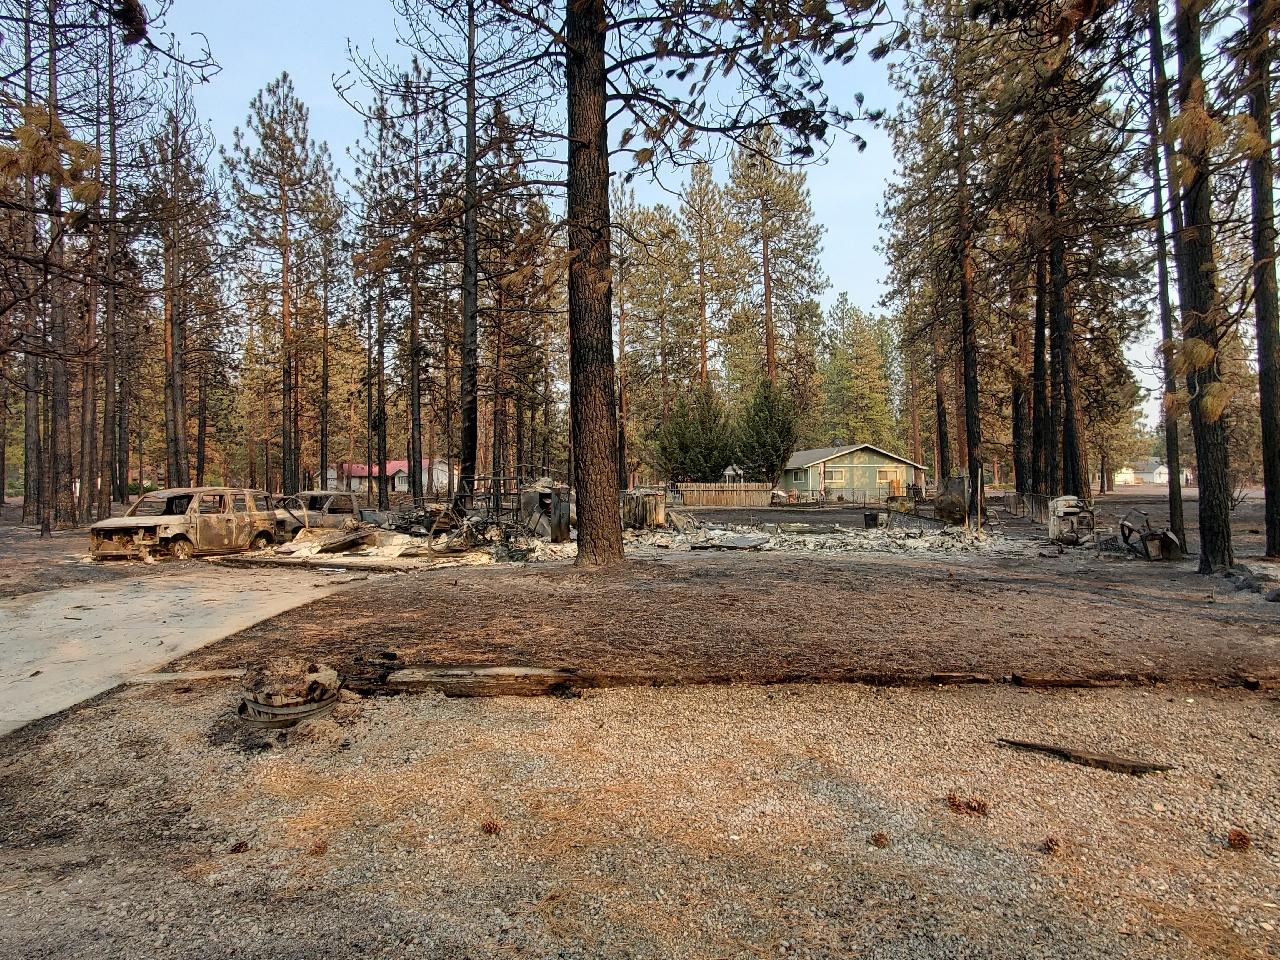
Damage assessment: destroyed